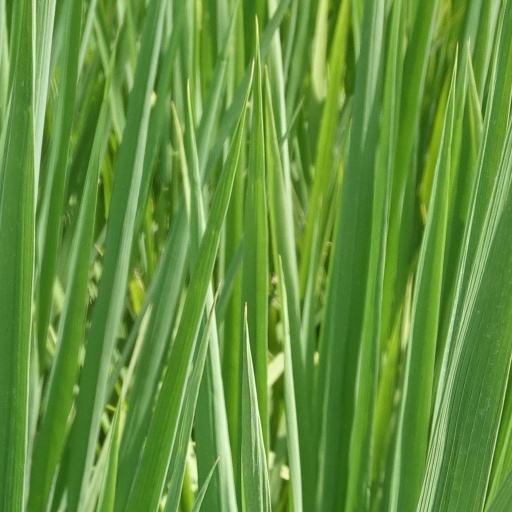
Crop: rice